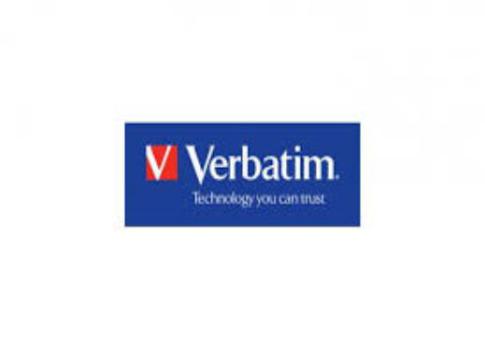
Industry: Necessities